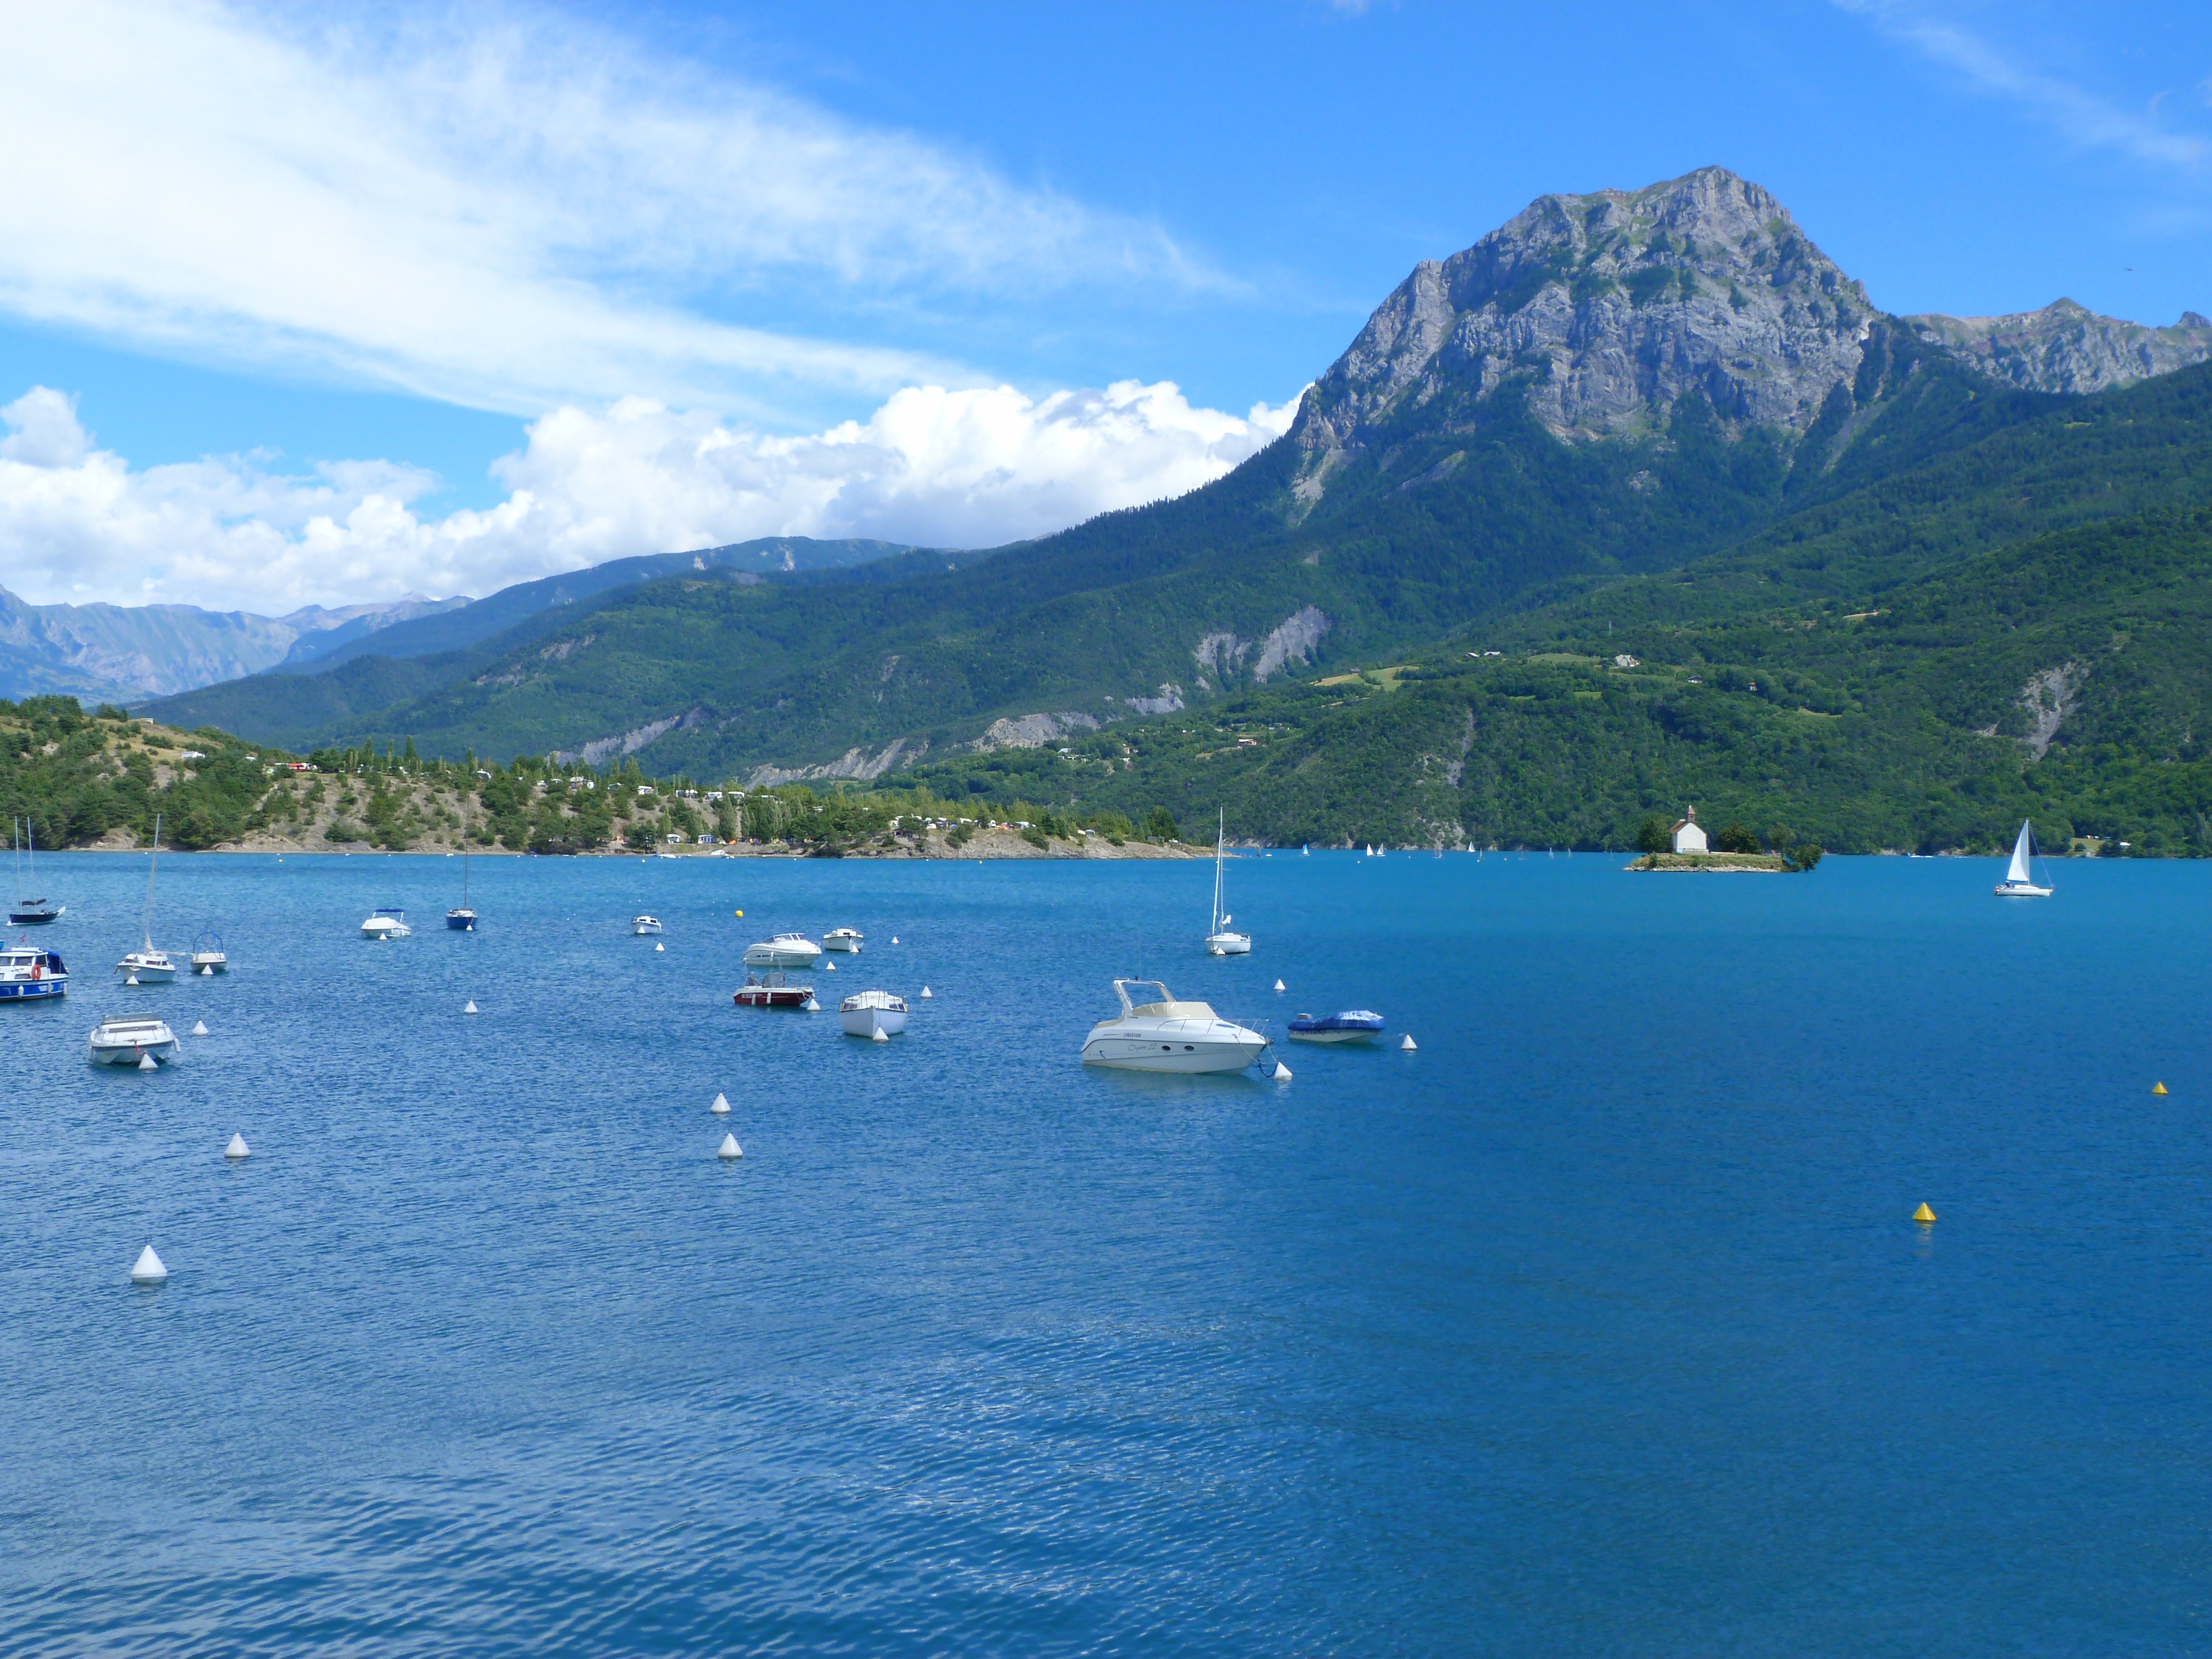
landscape, sea, water, nature, mountain, lake, mountain range, summer, vehicle, bay, fjord, reservoir, body of water, boating, alps, loch, landform, hautes alpes, lake of serre pon on, glacial landform